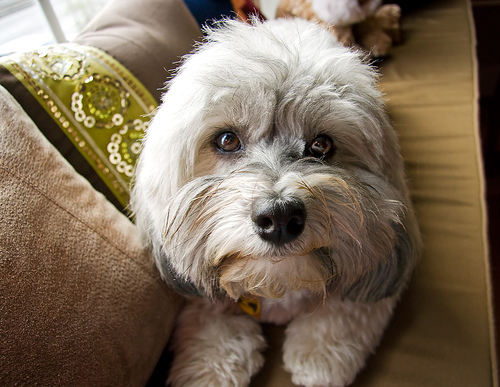
Animal: dog
Breed: havanese